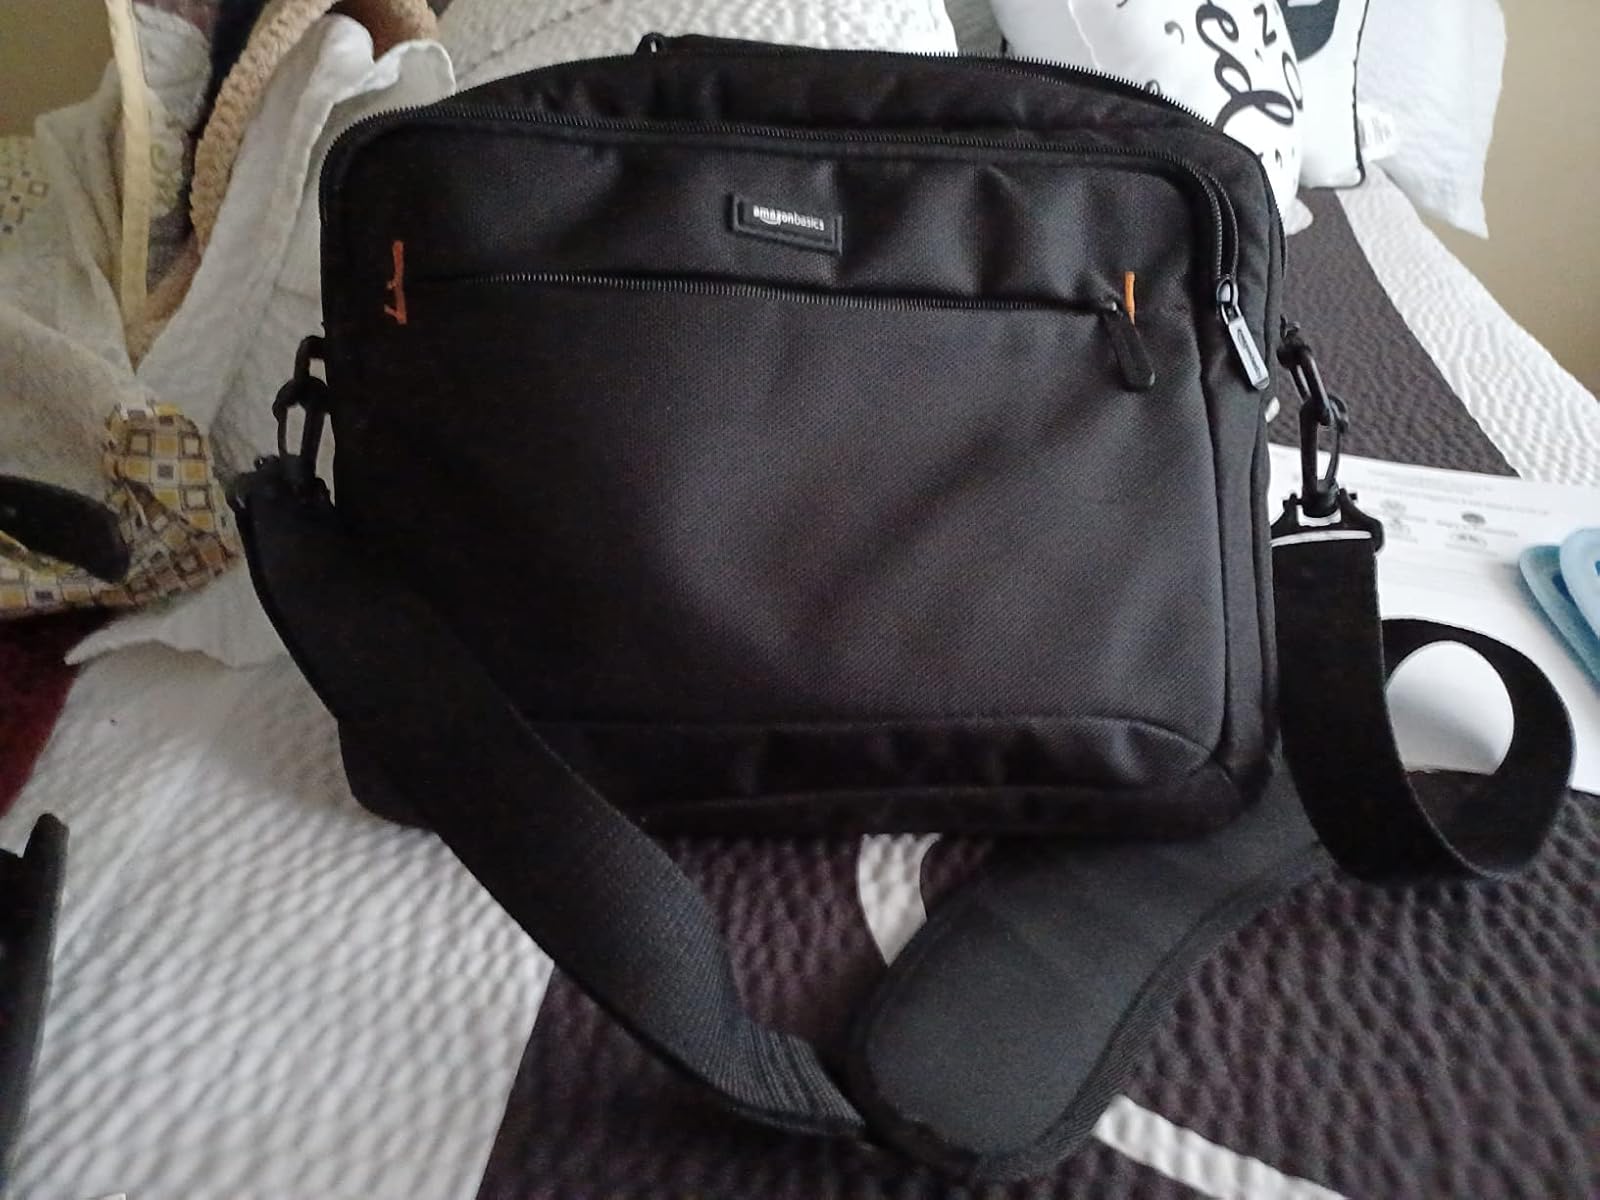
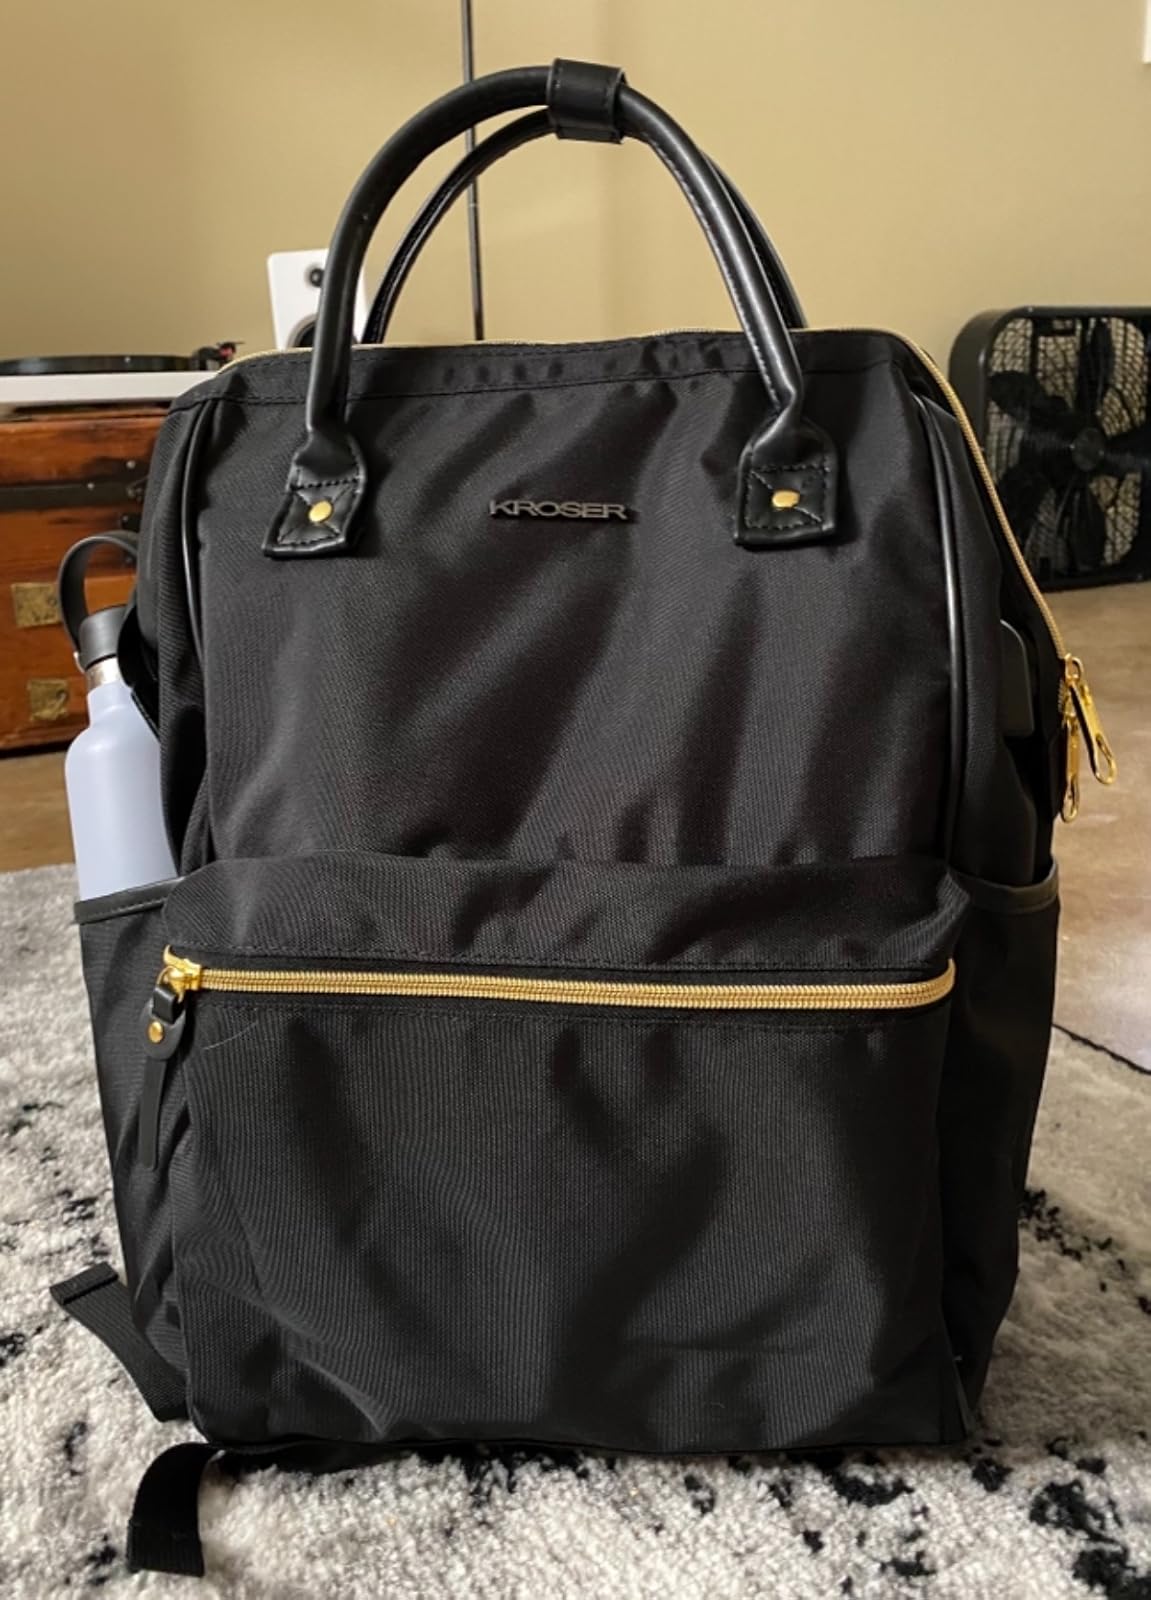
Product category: bag
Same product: no